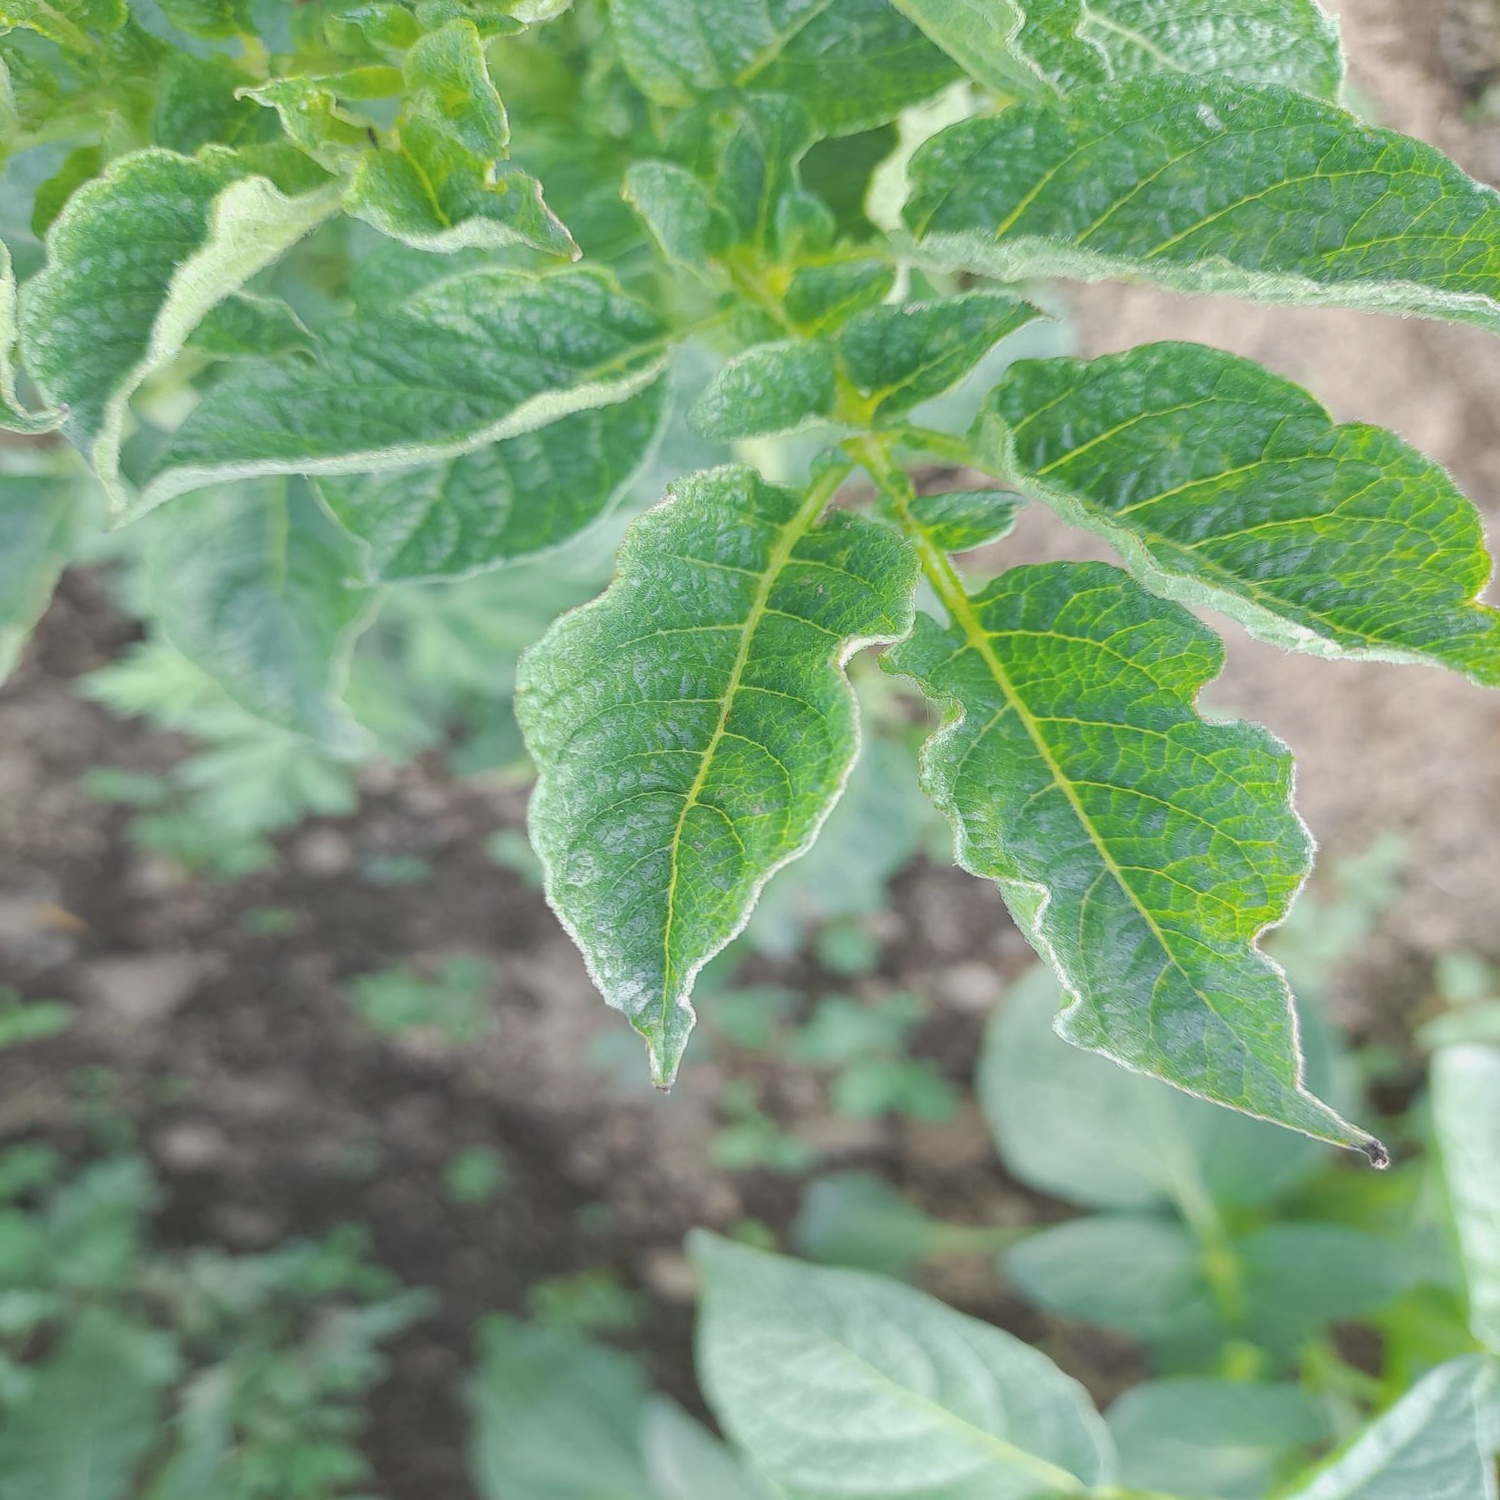
Etiqueta: Virus